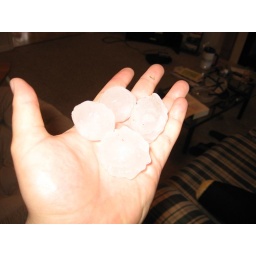
Example of the hail that dented the hell out of our house and car in April 2006.